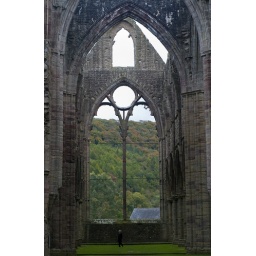
The abbey is immense (see the scale from the person walking past!), and the ruins are in surprisingly complete condition.